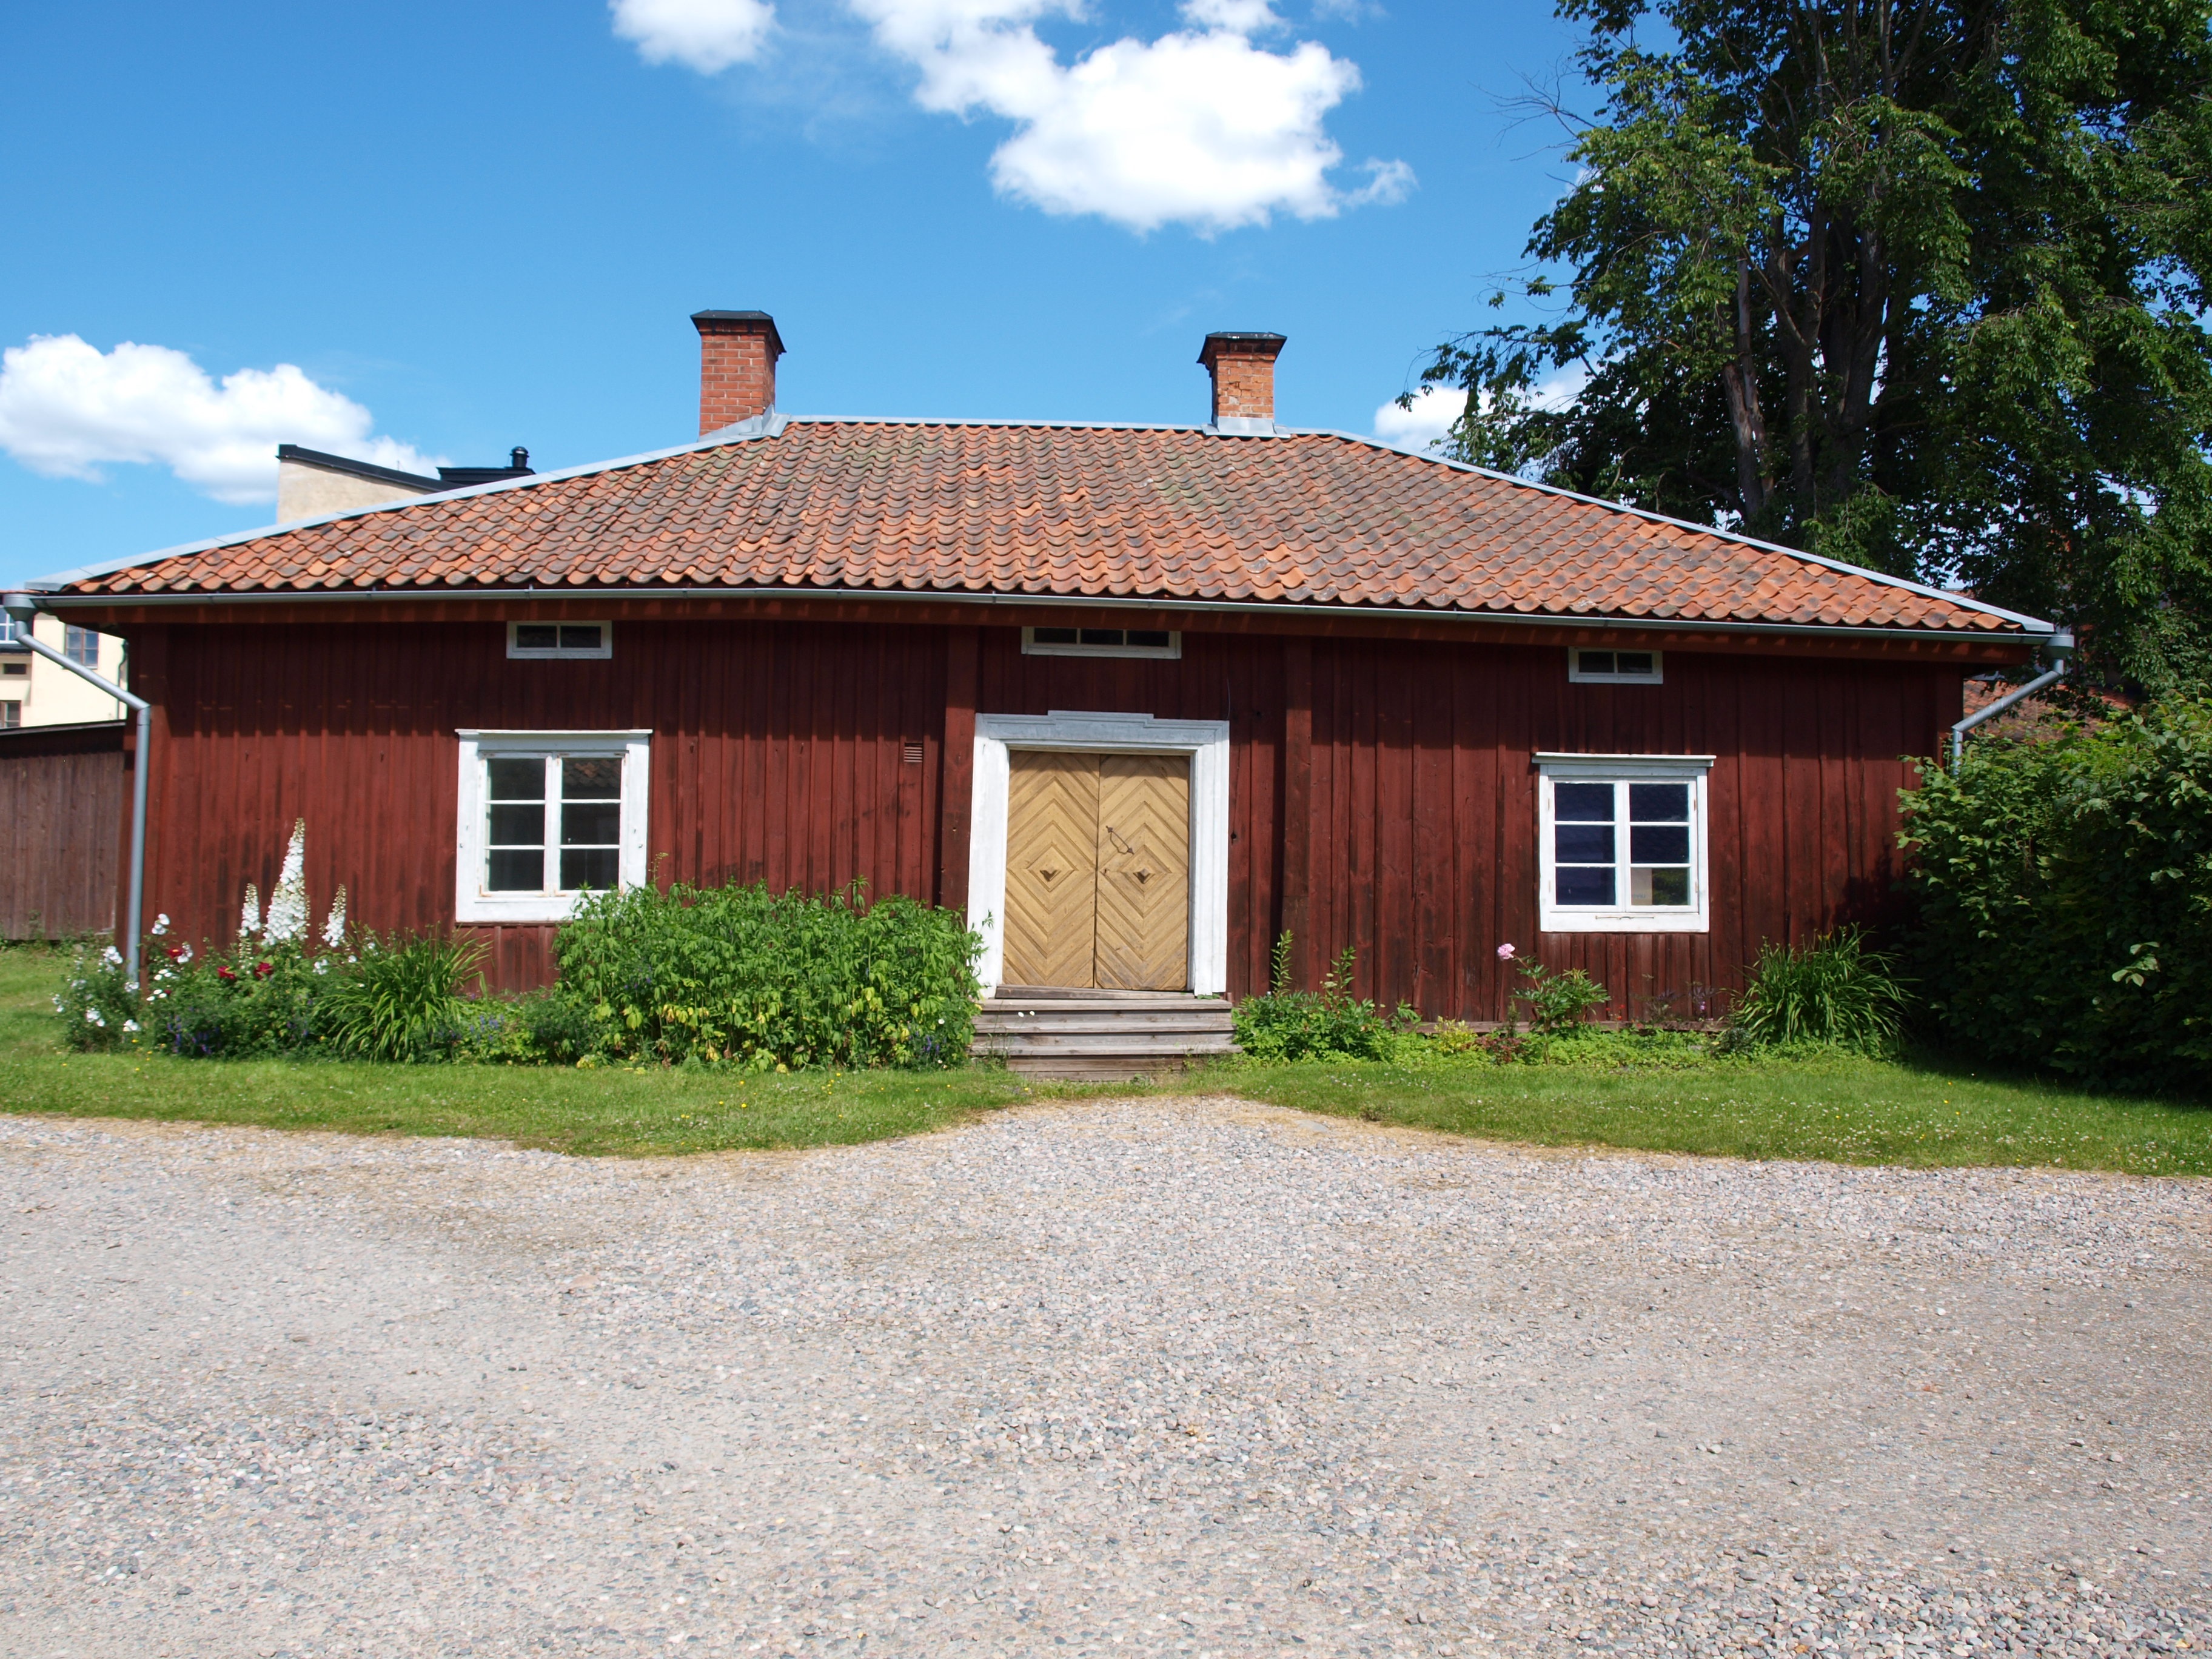
house, roof, building, home, summer, suburb, cottage, facade, property, sweden, estate, sky blue, real estate, residential area, red cottage